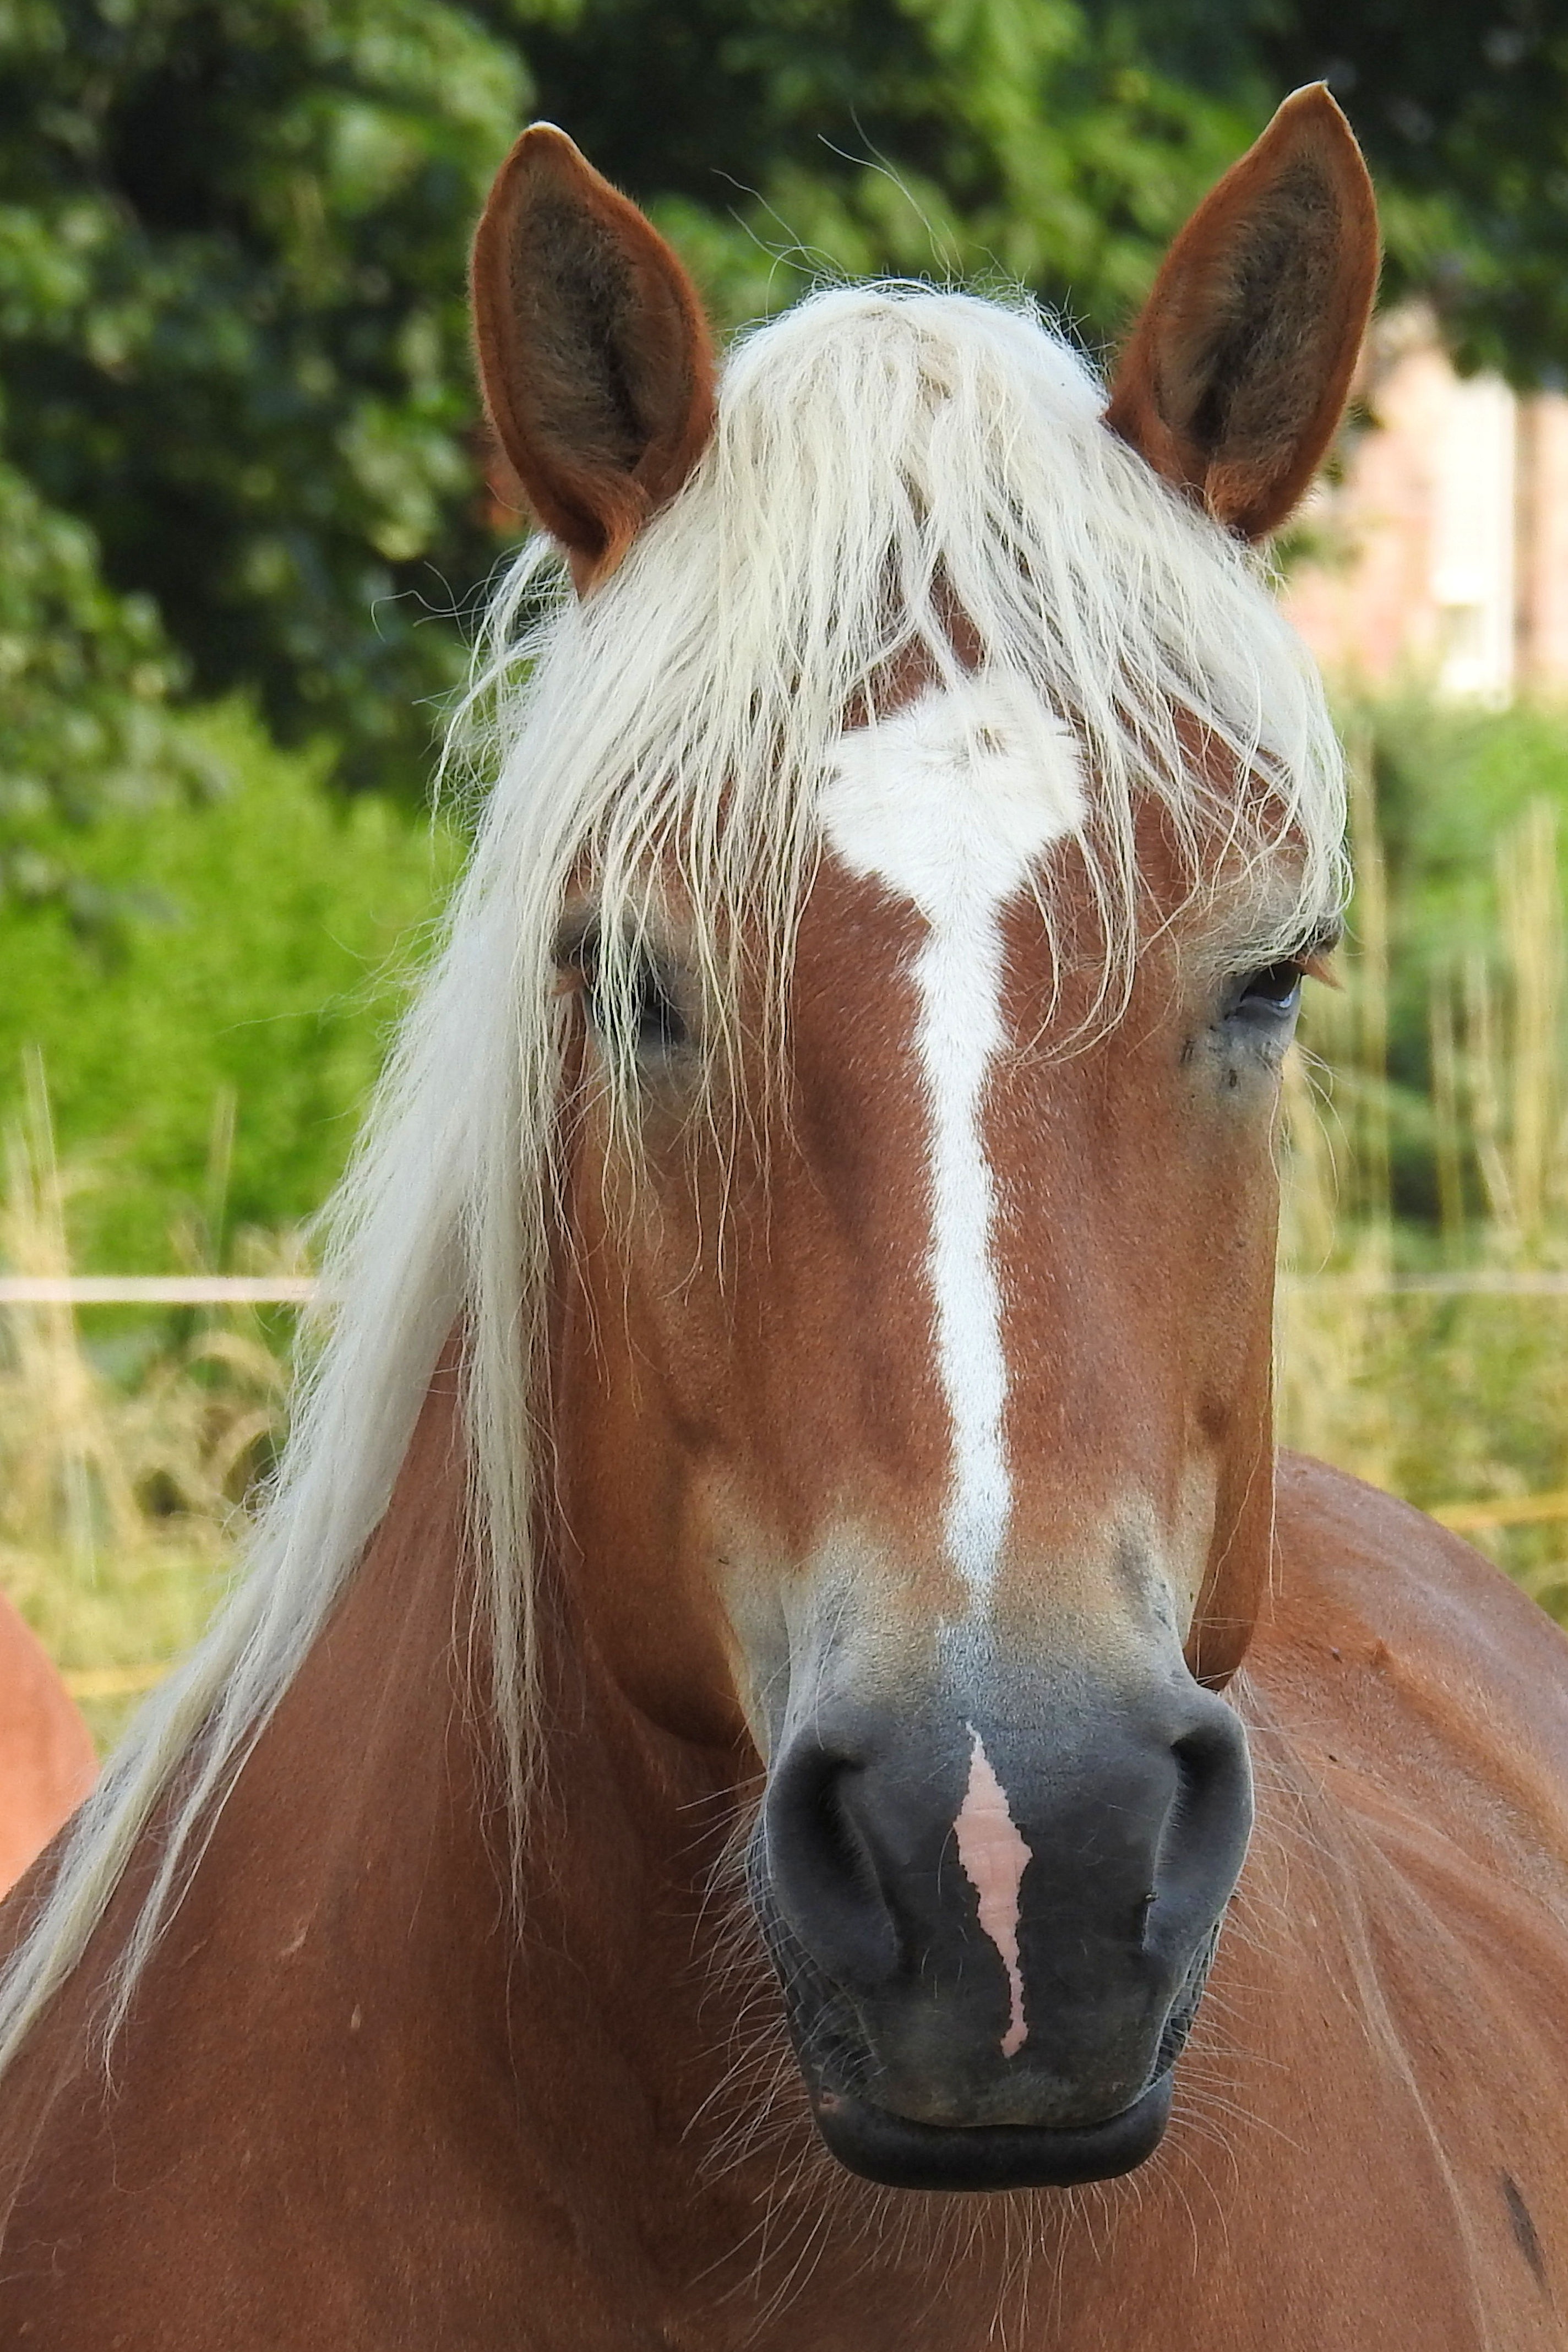
animal, pasture, horse, brown, mammal, stallion, mane, fauna, bridle, head, mare, horse head, colt, halter, pferdeportrait, horse like mammal, mustang horse